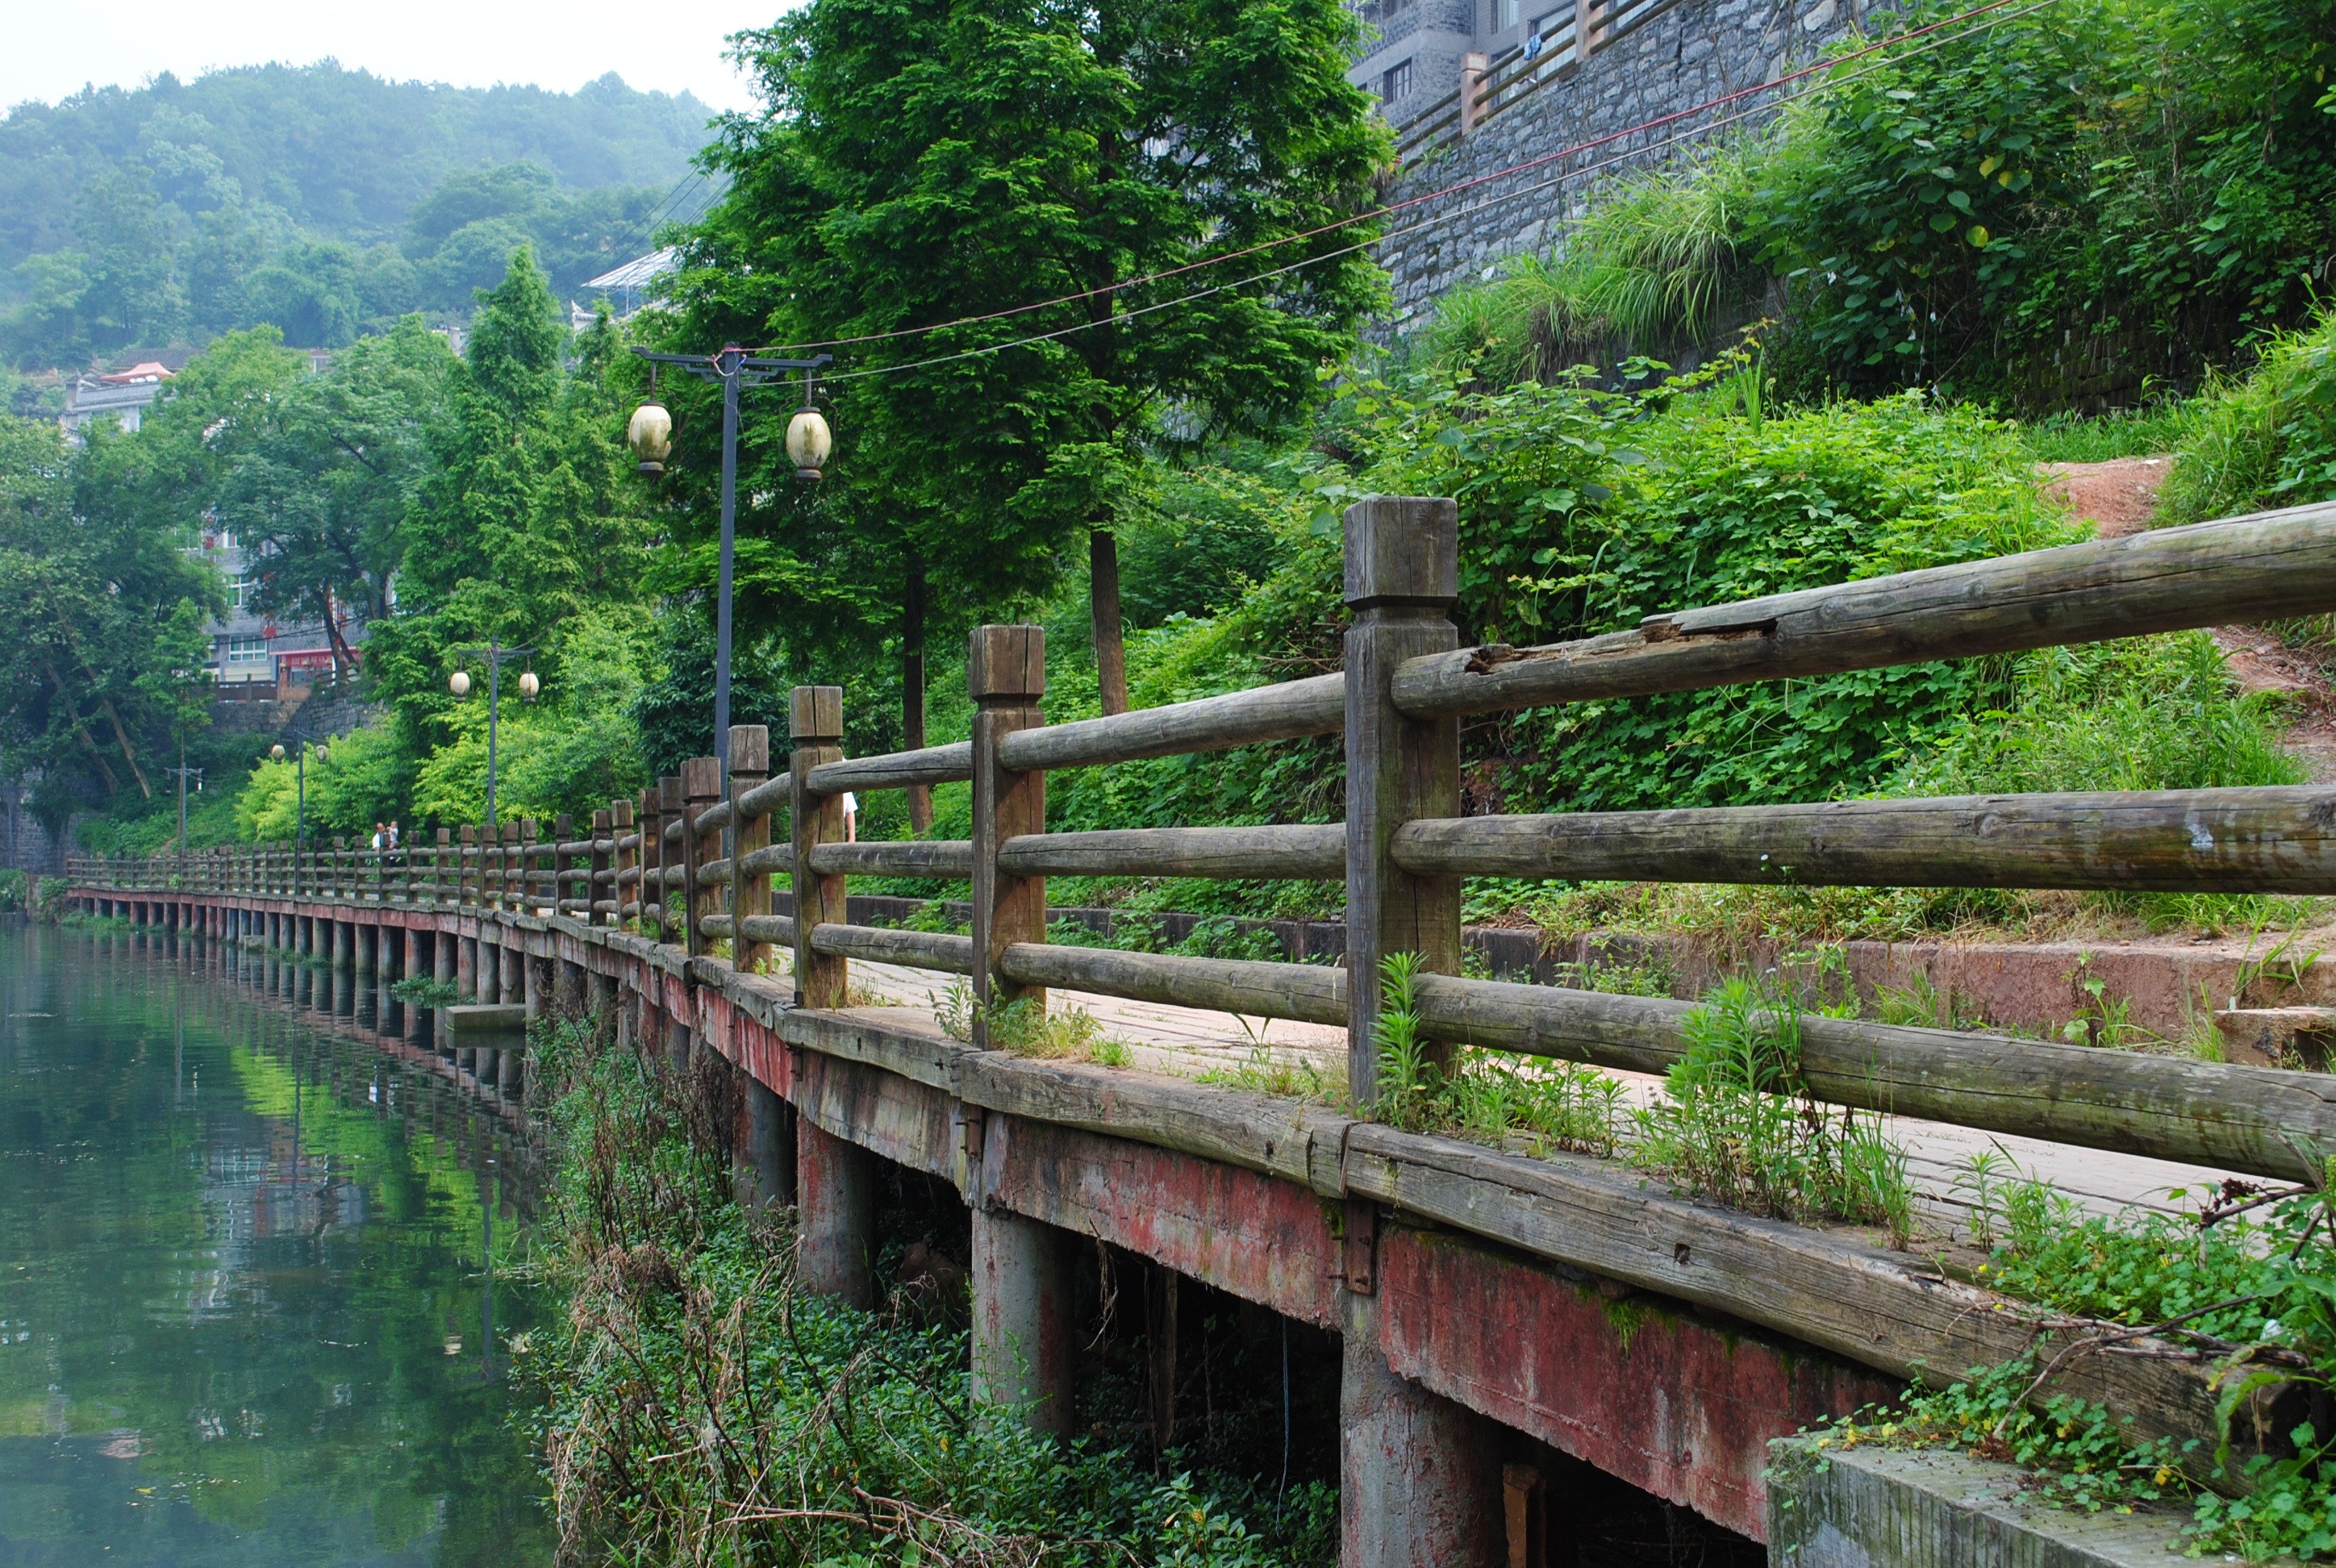
landscape, forest, bridge, river, suspension bridge, reservoir, tourism, waterway, history, china, fenghuang, hunan, nonbuilding structure